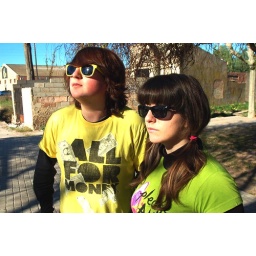
Looks the sun shining in the blue sky